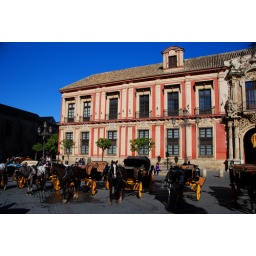
Horse standing in a lake of its own piss - Sevilla